Heinrich Dreser

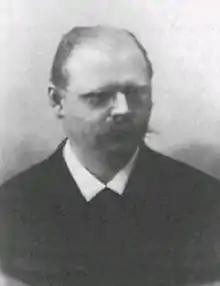
Heinrich Dreser, 1897

Heinrich Dreser (1 October 1860 – 21 December 1924) was a German chemist responsible for the aspirin and heroin projects at Bayer AG. He was also a key figure in creating the widely used modern drug codeine. Dreser was born in Darmstadt, Grand Duchy of Hesse.